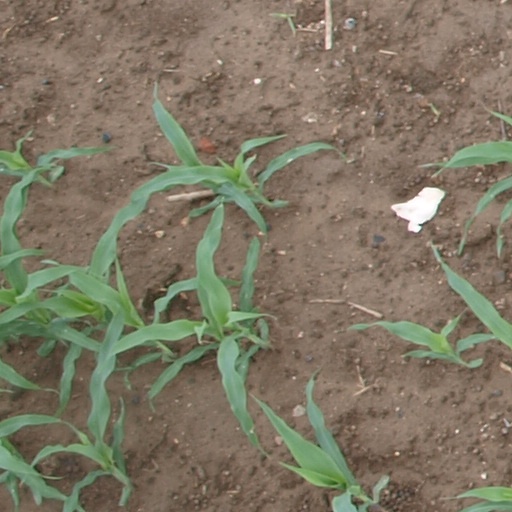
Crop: maize; corn